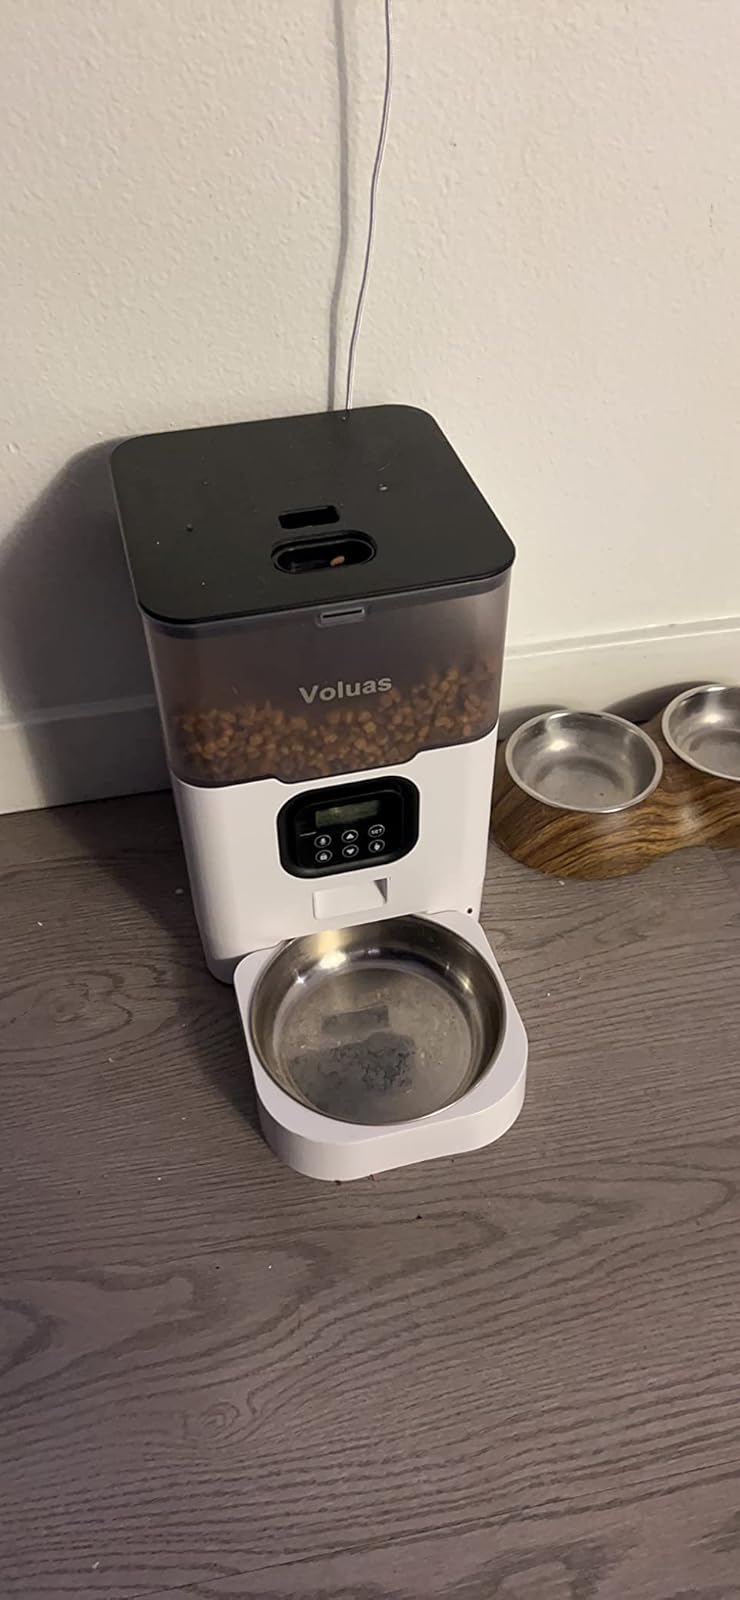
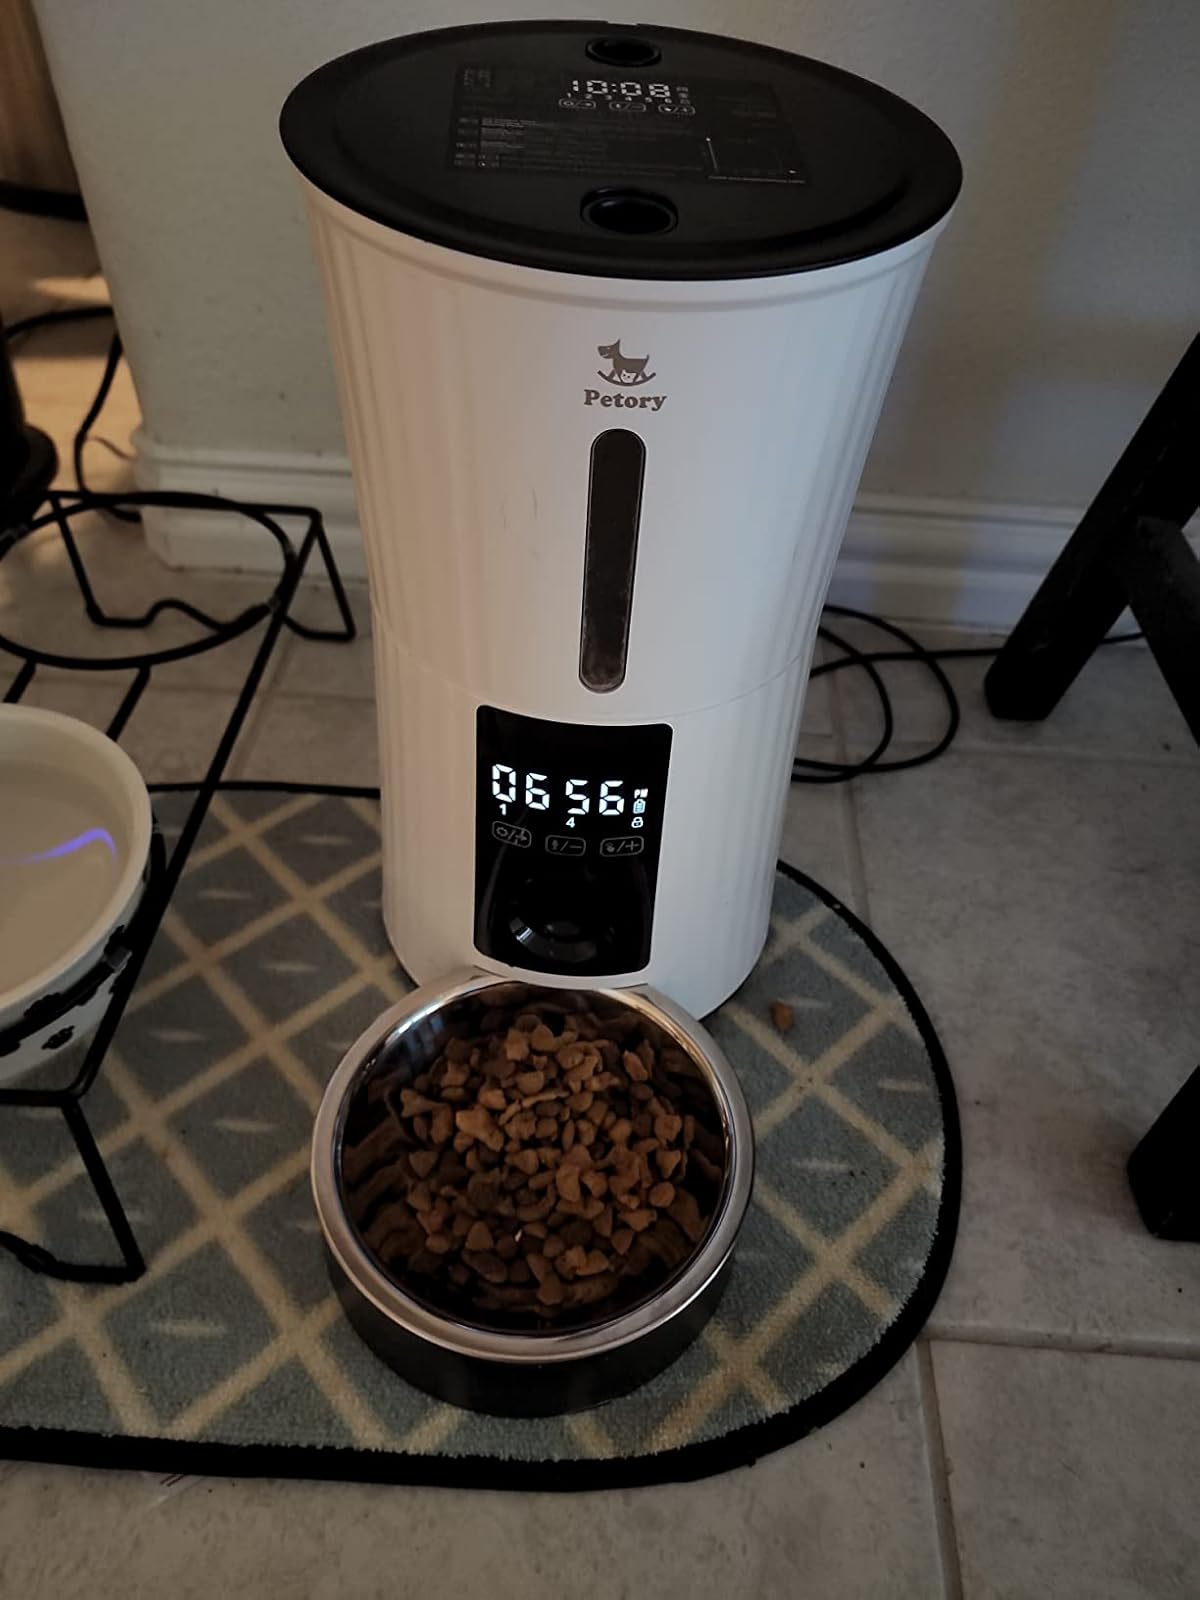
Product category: items_feeder
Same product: no